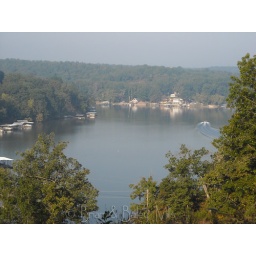
View of the lake from the hill just below the dining hall